Fissure (gamer)

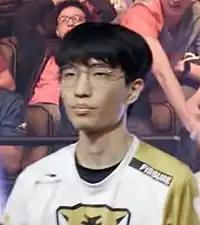
Baek in 2019

Baek Chan-hyung, better known by Fissure, is a South Korean former professional "Overwatch" player. During his career, he played in the Overwatch League (OWL) for the London Spitfire, Los Angeles Gladiators, Seoul Dynasty, and Vancouver Titans and in Overwatch Apex for KongDoo Panthera and Cloud9 KongDoo.